Gibson House (Jamestown, Pennsylvania)

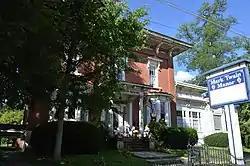
Front of the house

The Gibson House, also known as The Mark Twain Manor, is an historic home which is located in Jamestown, Mercer County, Pennsylvania.